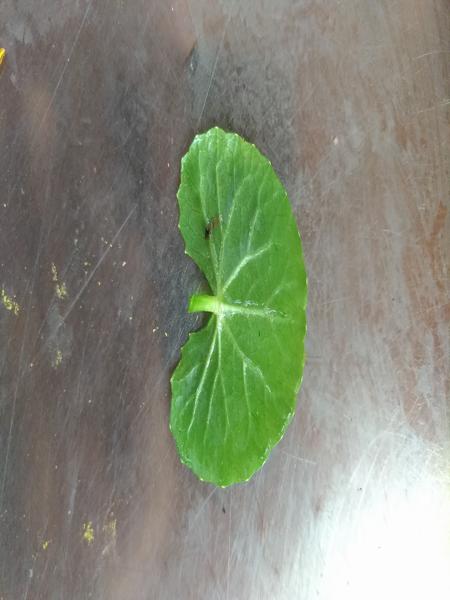
Plant: Bhrami